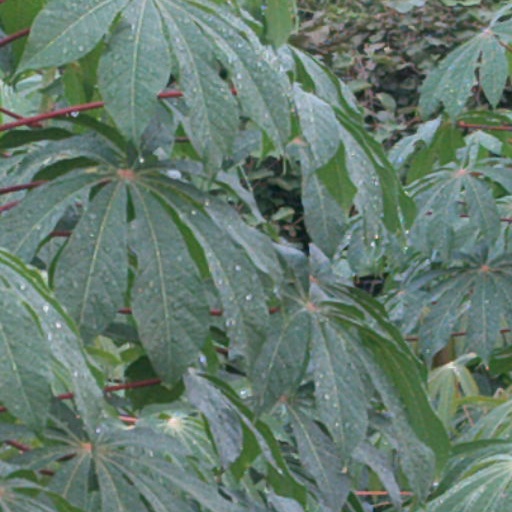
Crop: cassava